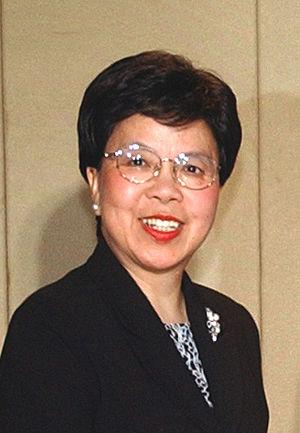
L'Organisation mondiale de la santé est une agence spécialisée de l'Organisation des Nations unies pour la santé publique créée en 1948. Elle dépend directement du Conseil économique et social des Nations unies et son siège se situe à Pregny-Chambésy, dans le Canton de Genève, en Suisse.